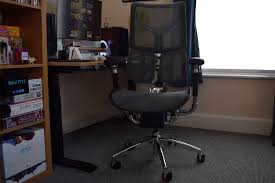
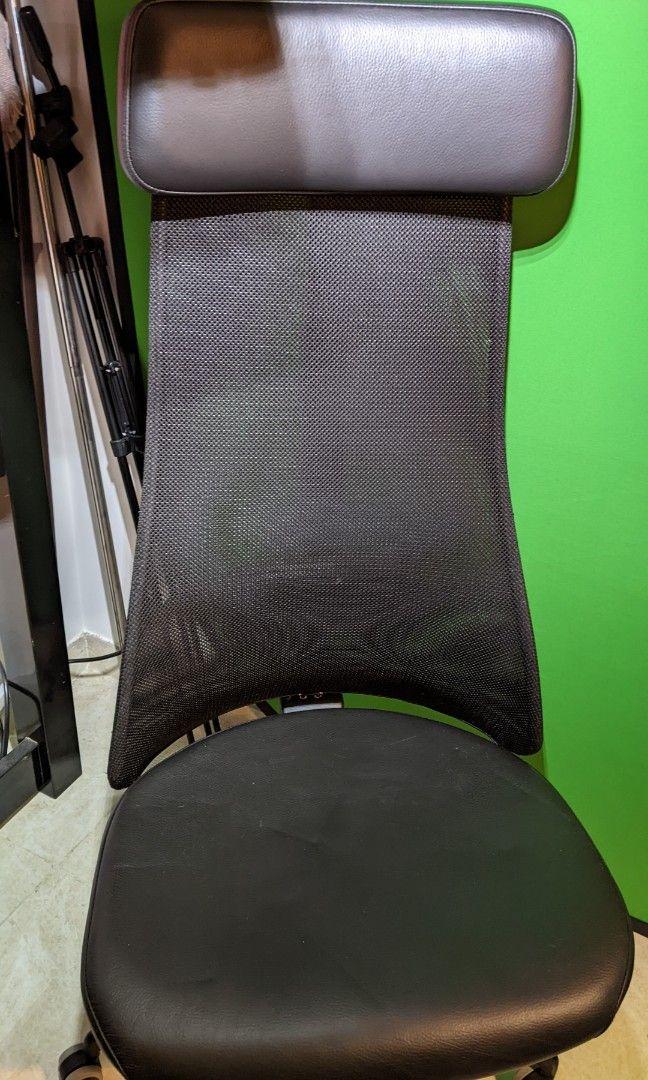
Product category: items_chair
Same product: no